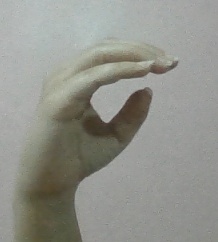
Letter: jeem